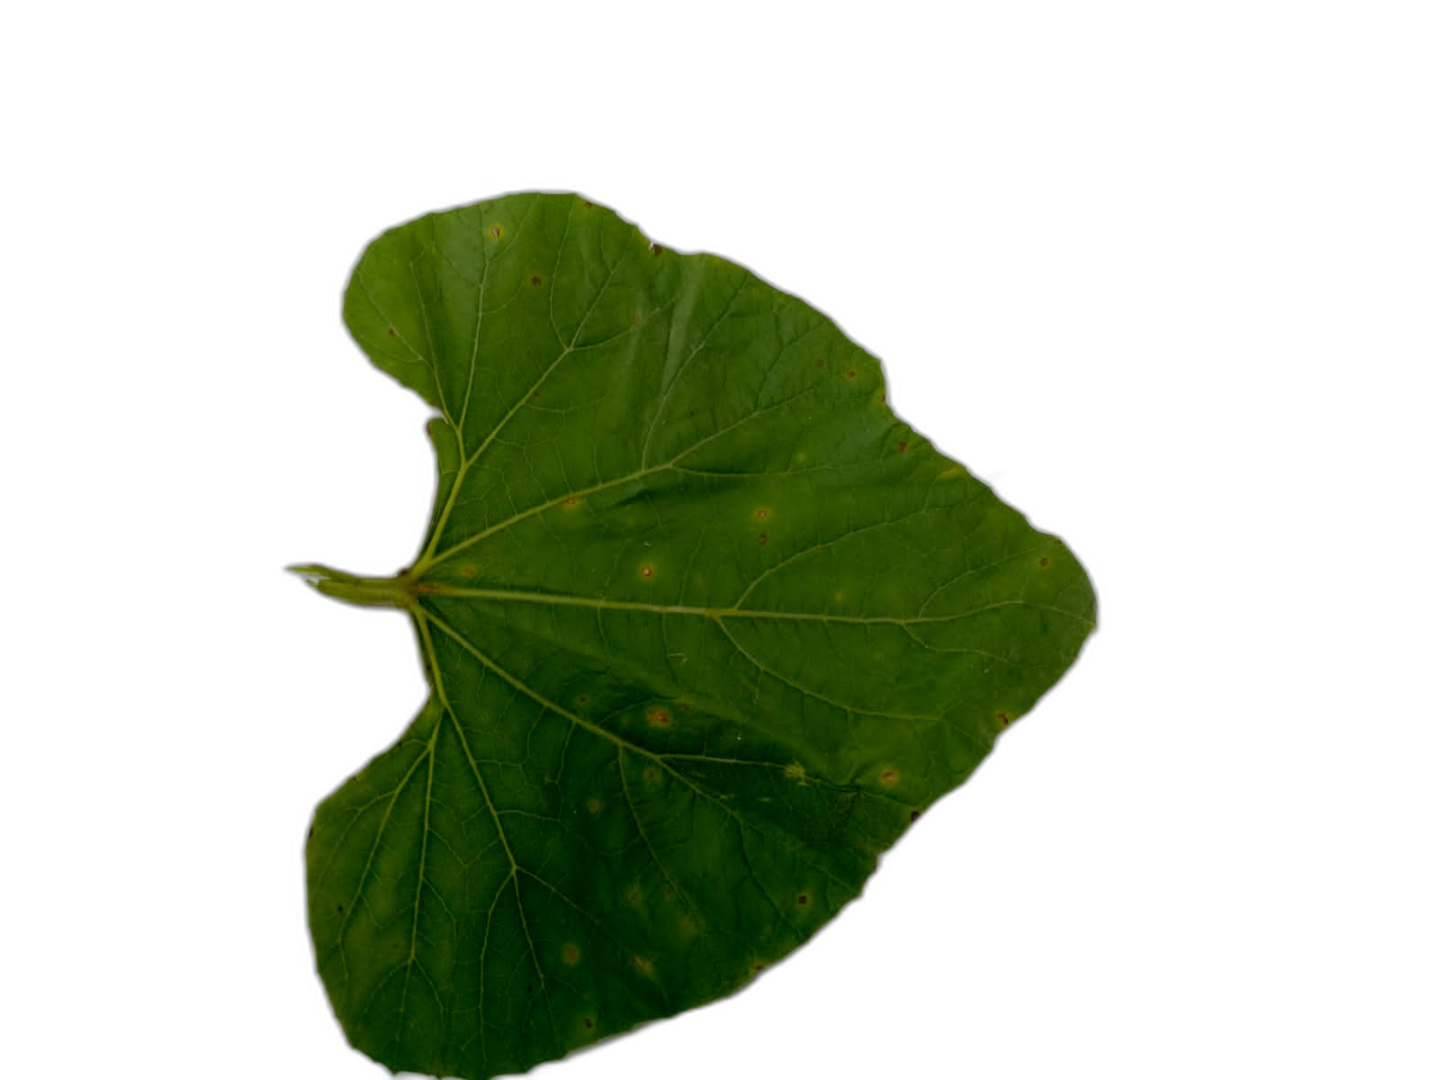
Crop: Bottle Gourd
Label: Alternaria_Leaf_Blight